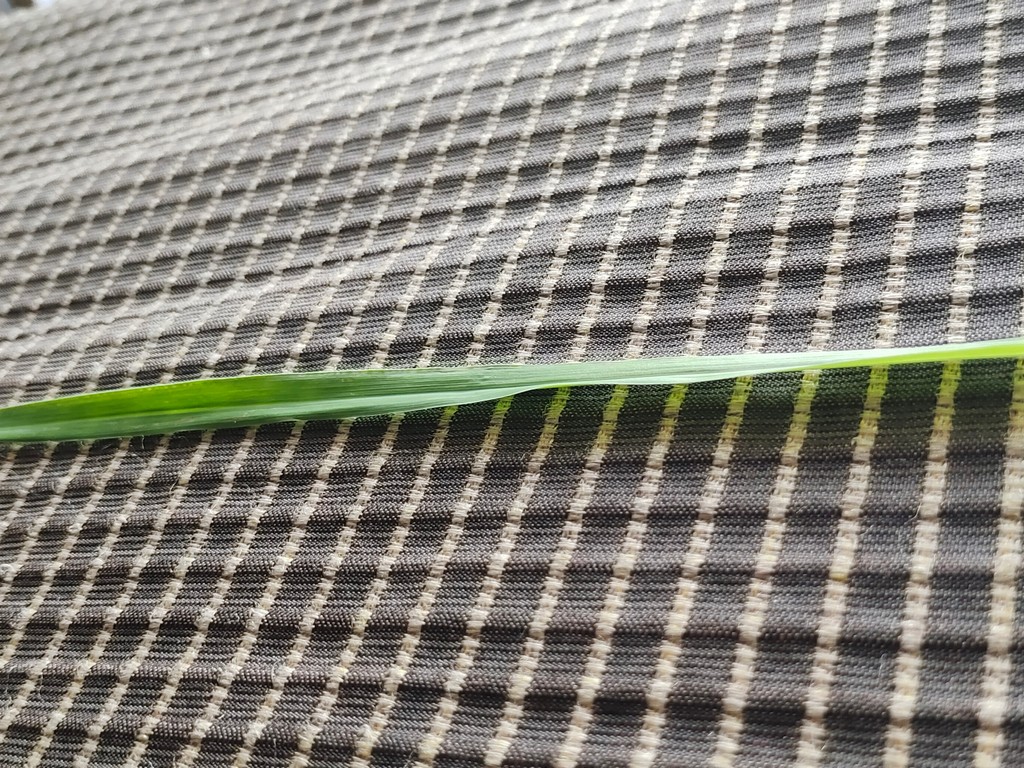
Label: Healthy